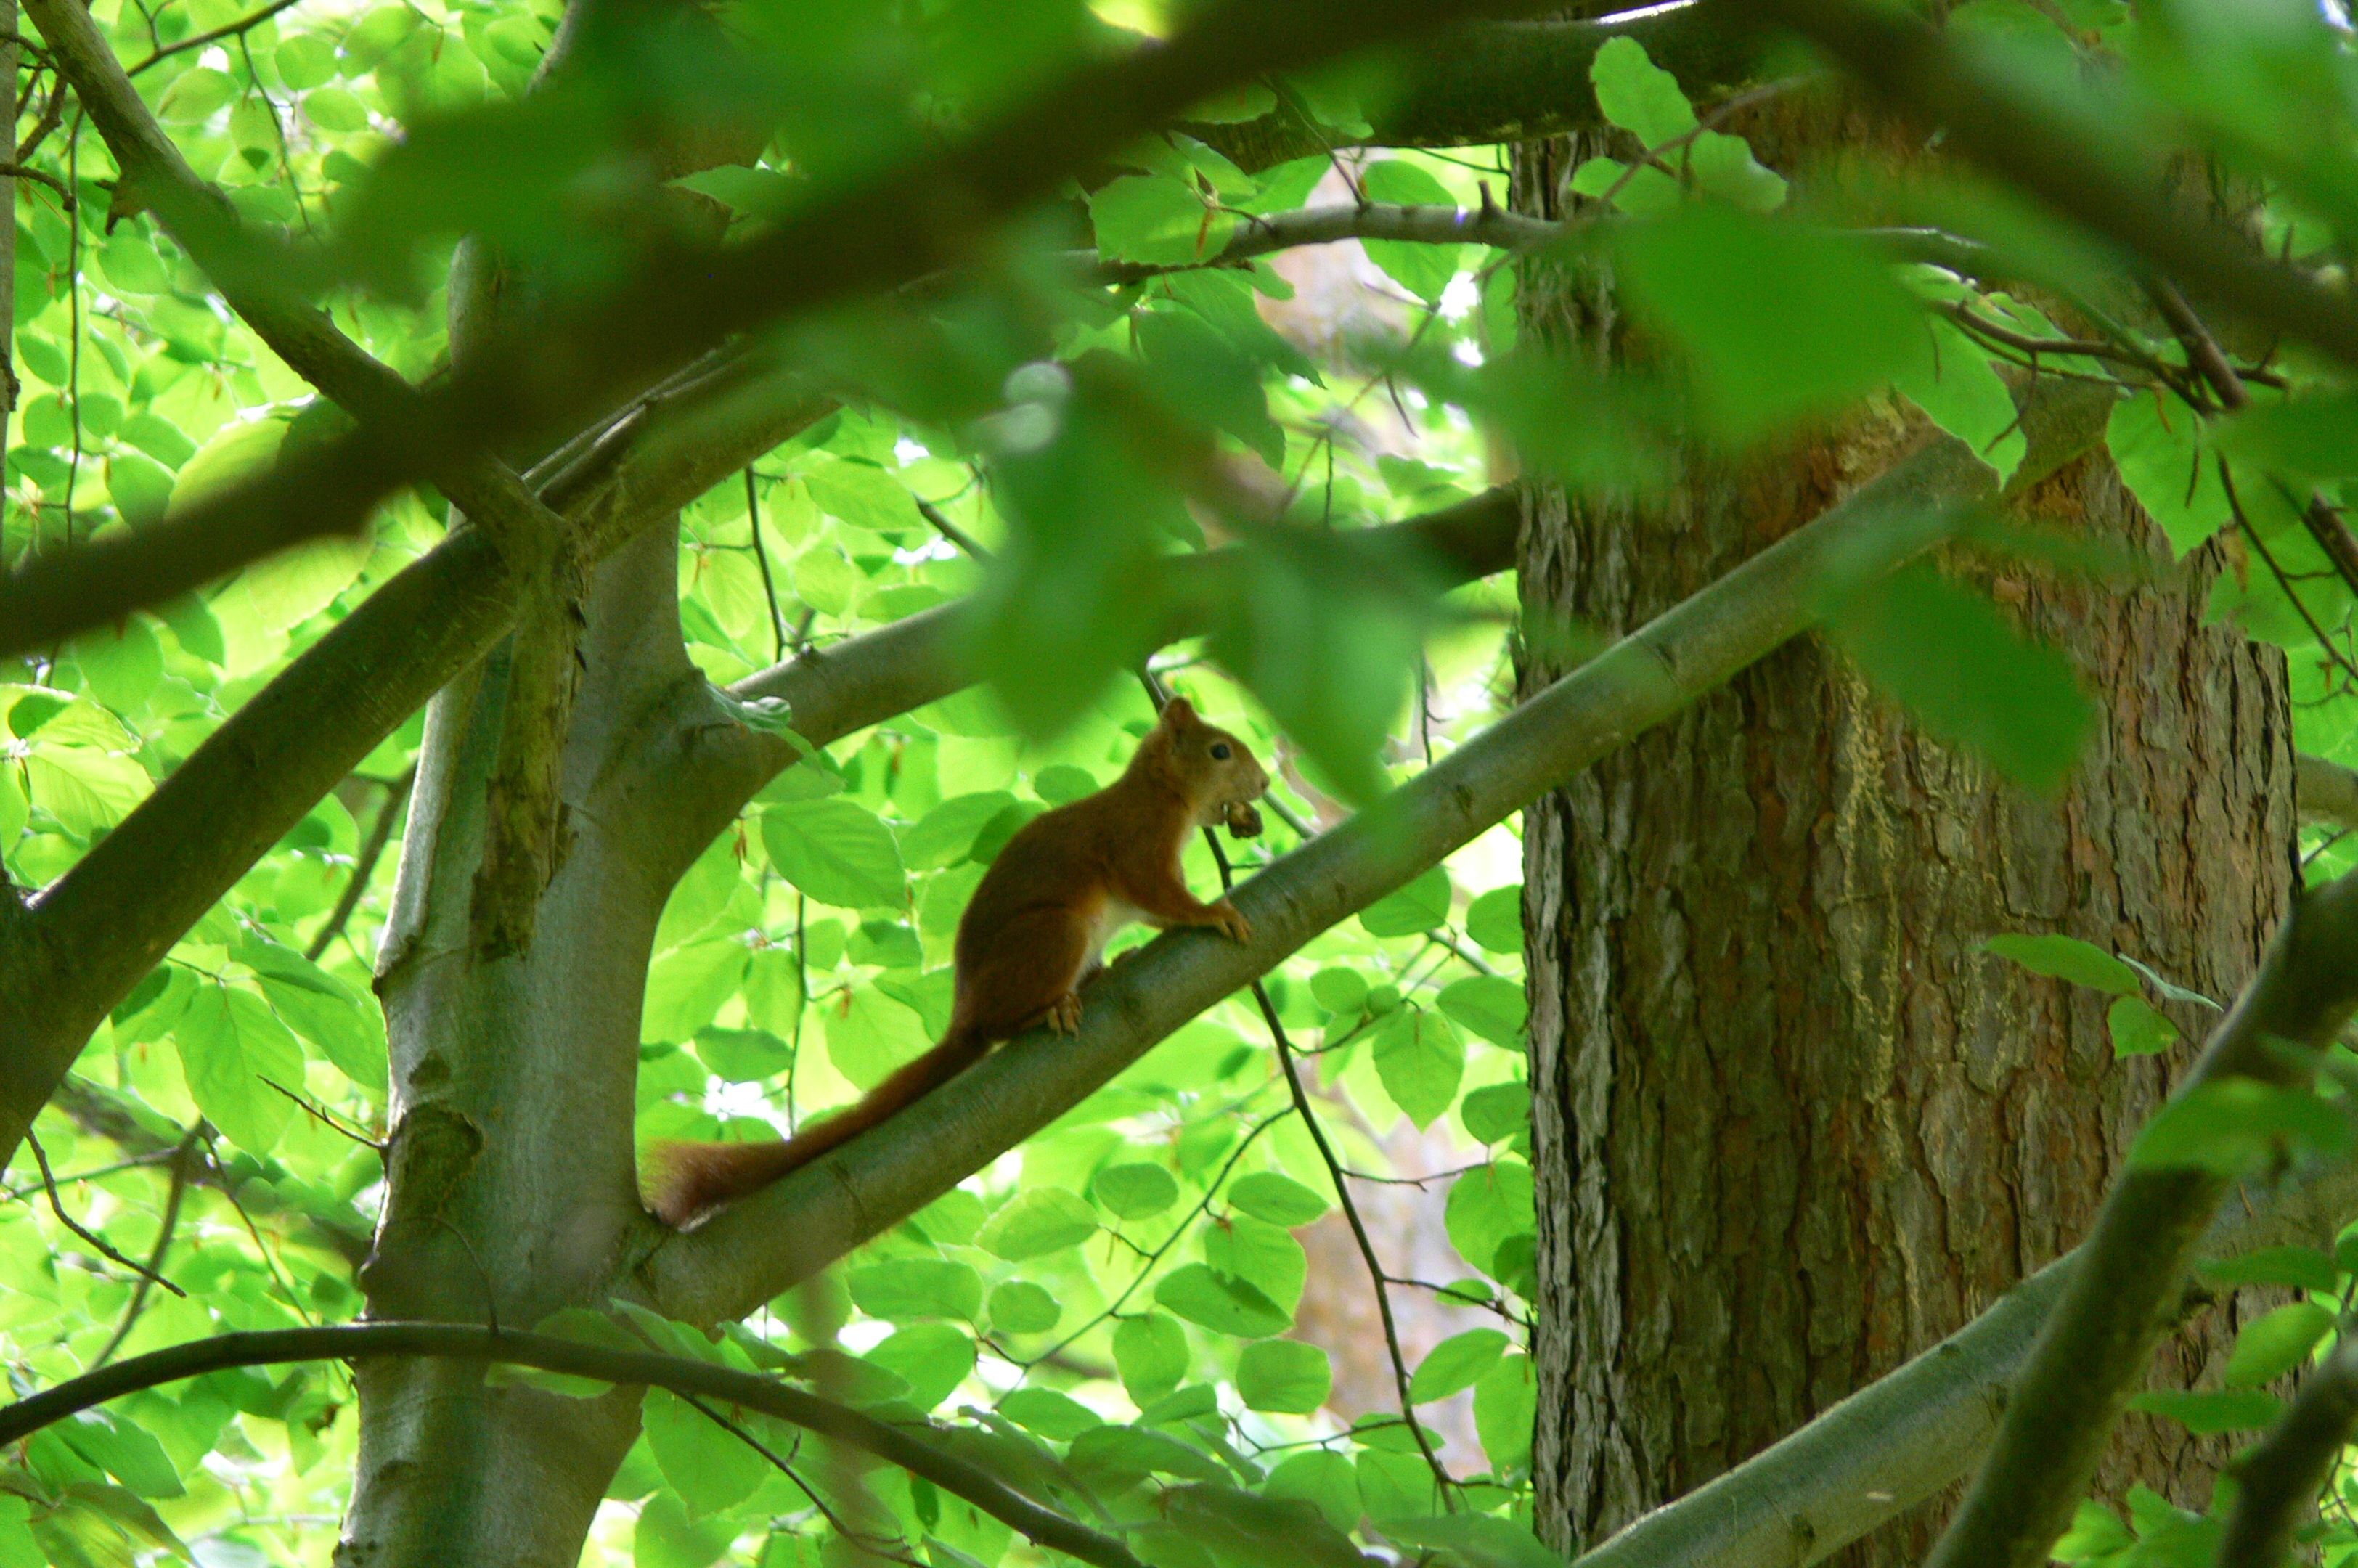
tree, nature, forest, branch, plant, sunlight, leaf, flower, animal, wildlife, green, jungle, produce, botany, squirrel, rodent, flora, fauna, rainforest, woodland, habitat, wildlife photography, forest animals, squirrel in the tree, natural environment, plant stem, woody plant